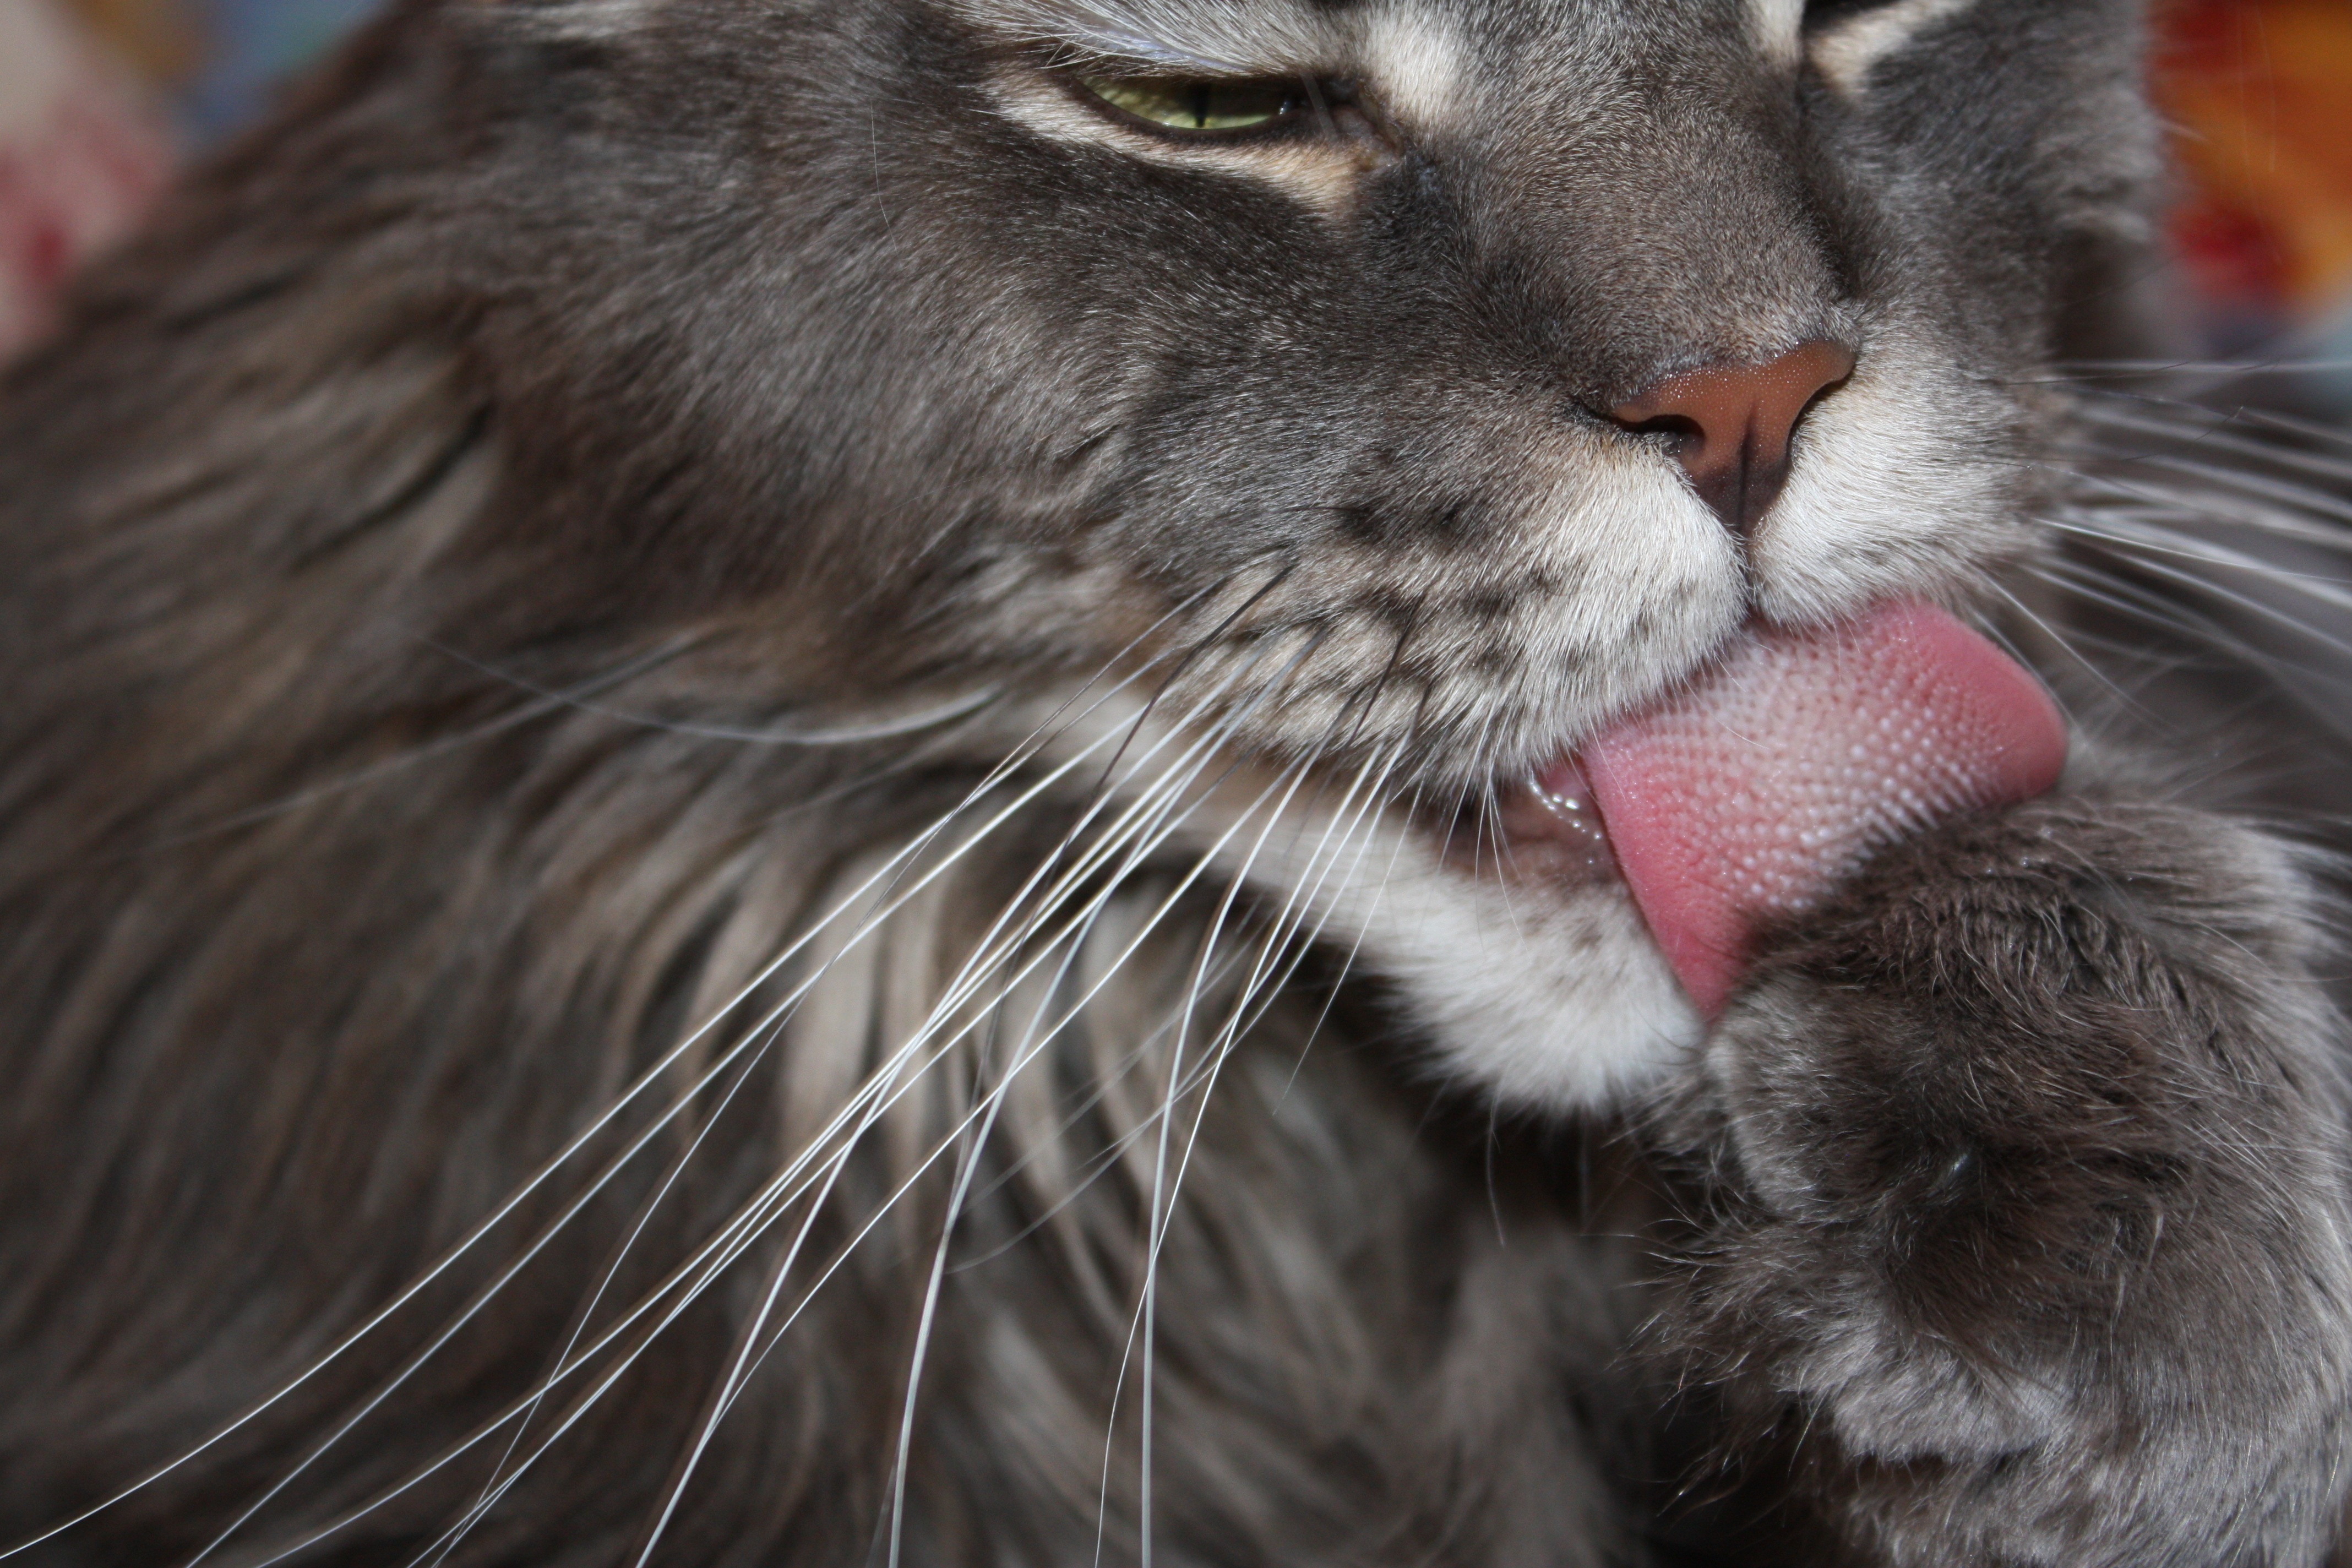
kitten, cat, mammal, gray, yawn, mustache, close up, nose, whiskers, snout, eye, vertebrate, muzzle, language, the nose, norwegian forest cat, european shorthair, licking, wild cat, small to medium sized cats, cat like mammal, domestic short haired cat